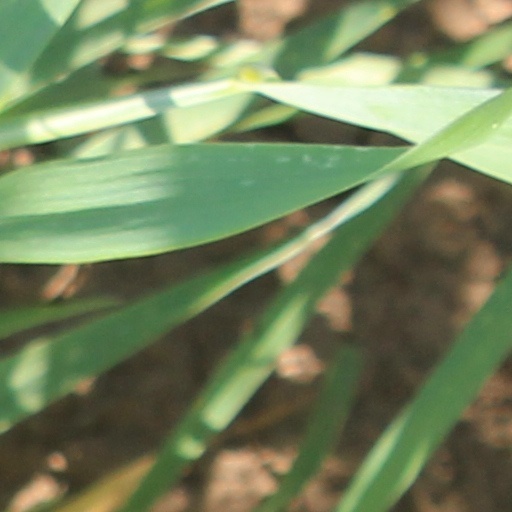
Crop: wheat